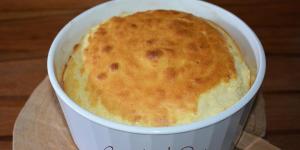
souffle de 4 quesos